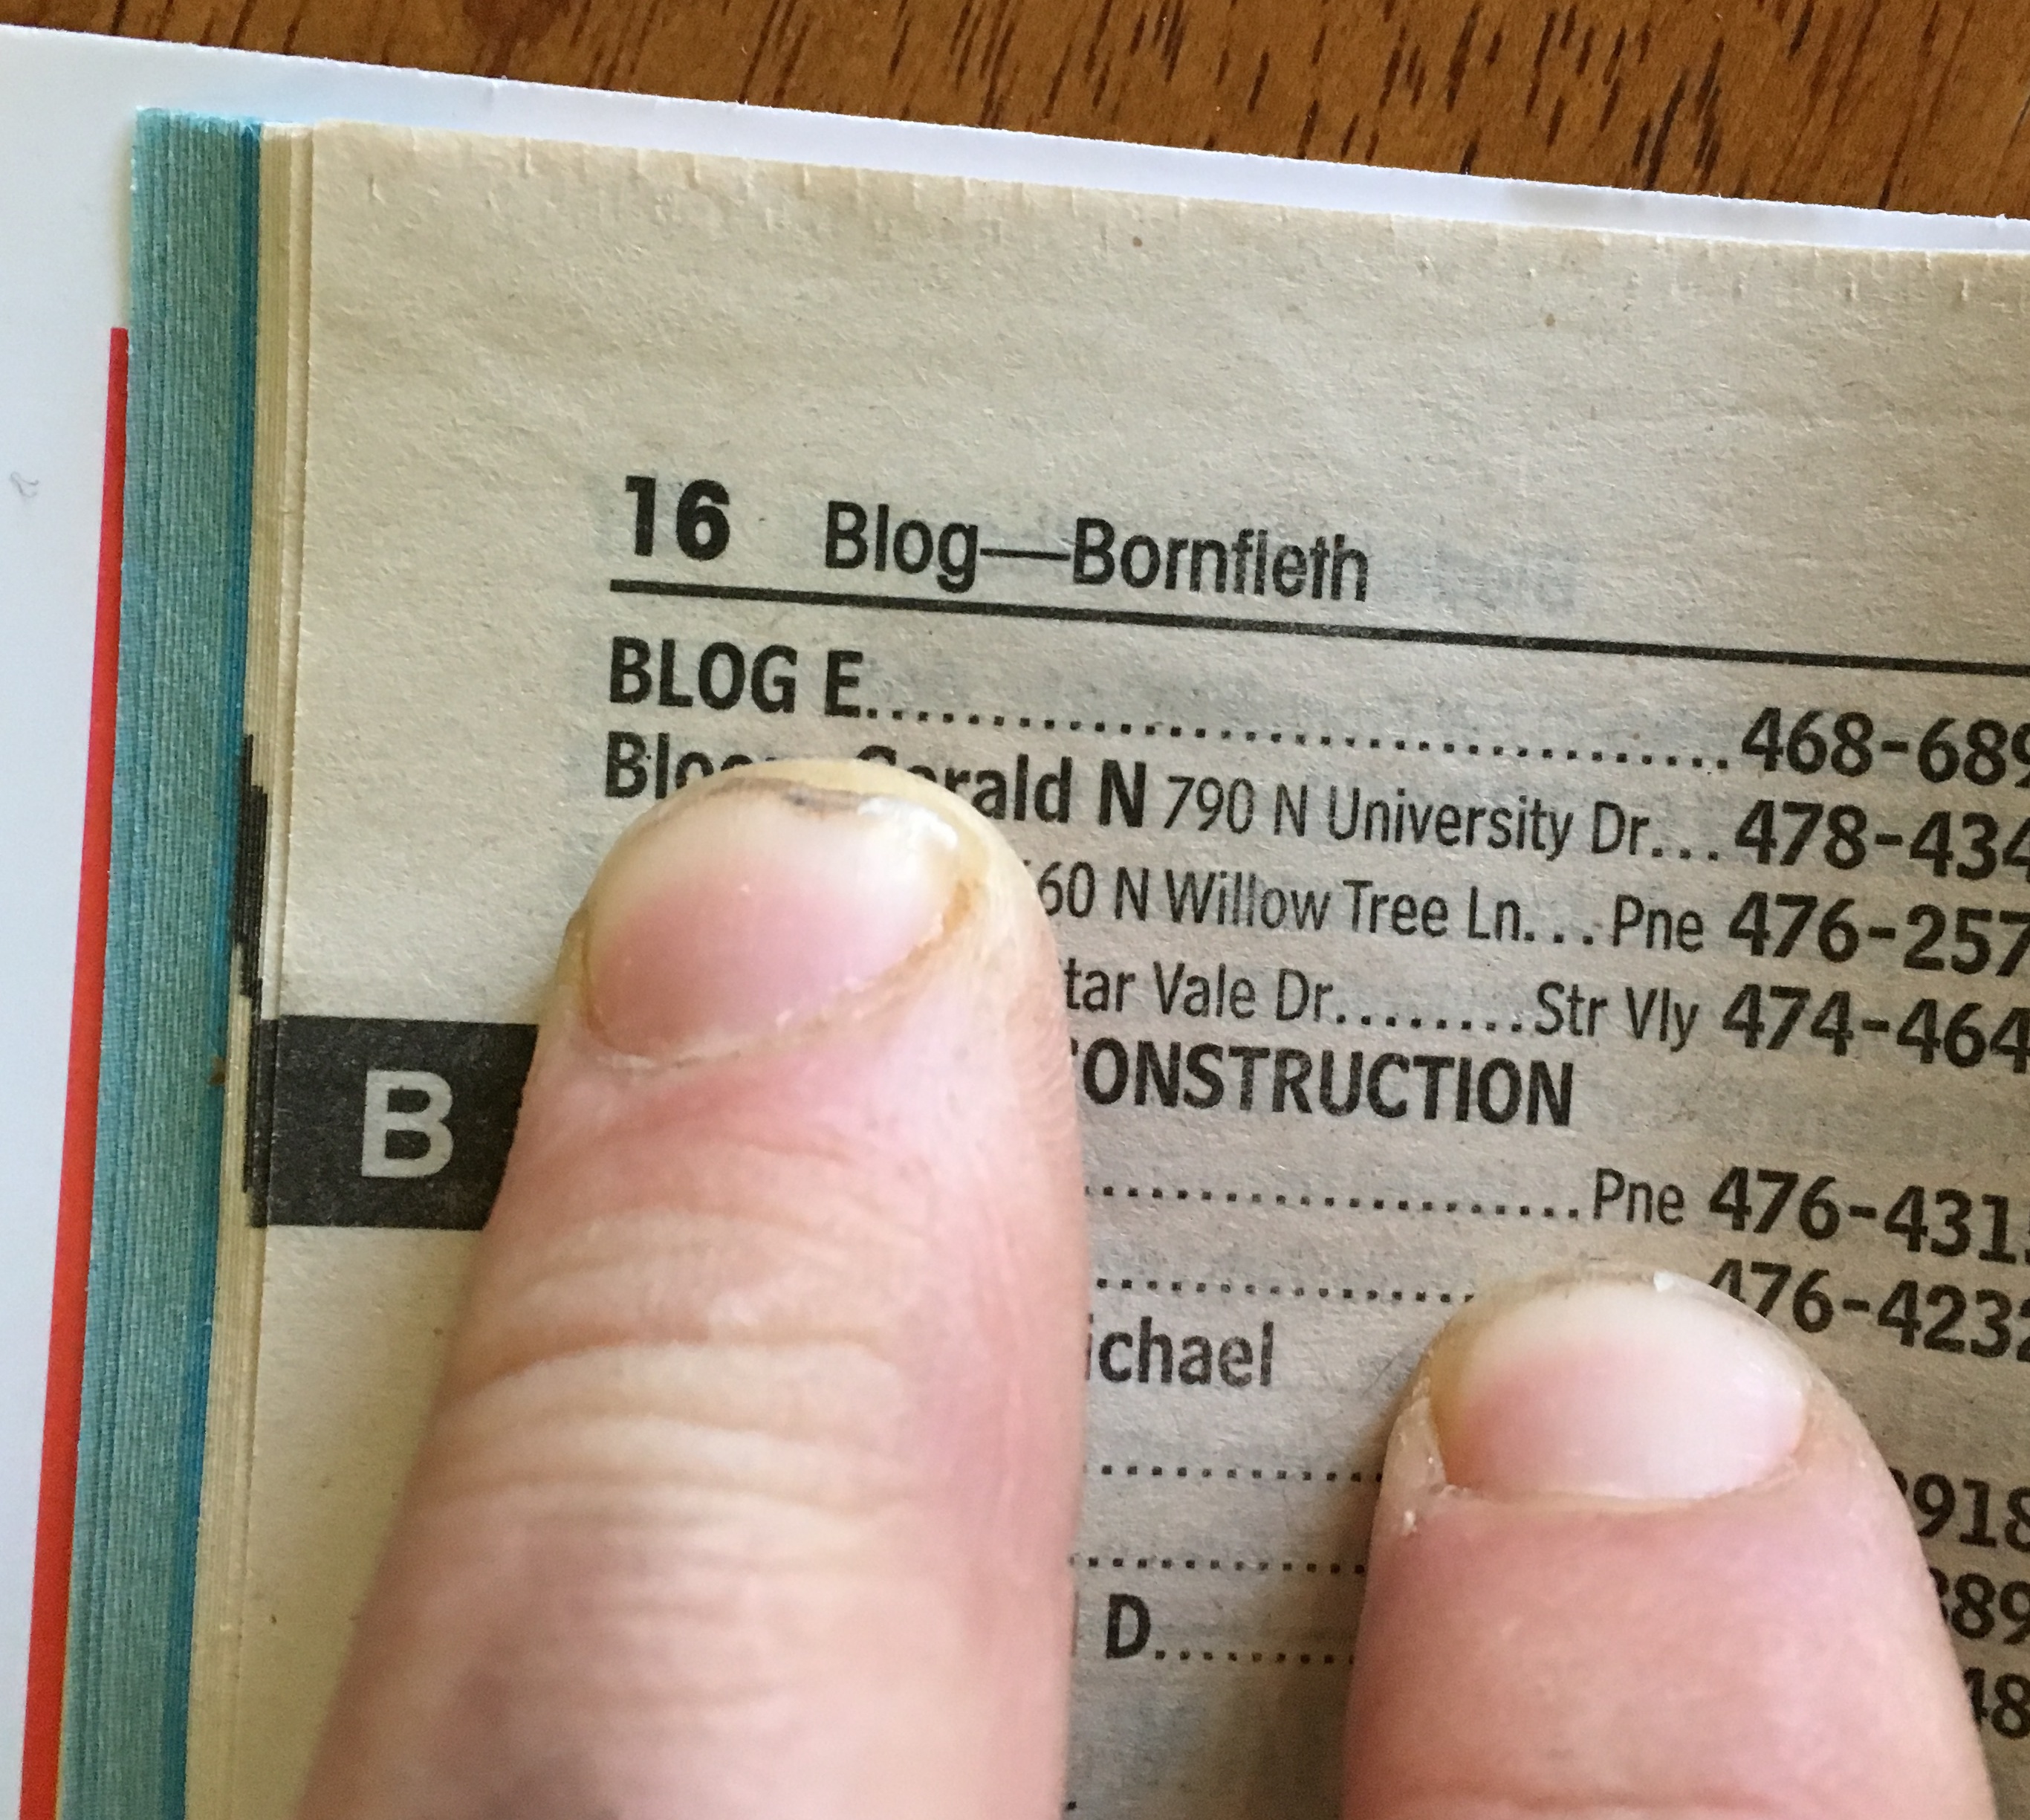
writing, hand, wood, number, finger, cash, document, blog